William Nevin Tatlow Hurst

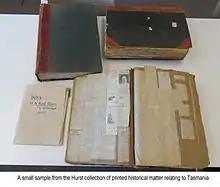

After his death Hurst's wife, Lucie Evelyn Elizabeth, née Foster, (1868–1948), presented the Royal Society of Tasmania with his collection of documents and ephemera about the history of Tasmania.